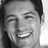
Emotion: happy